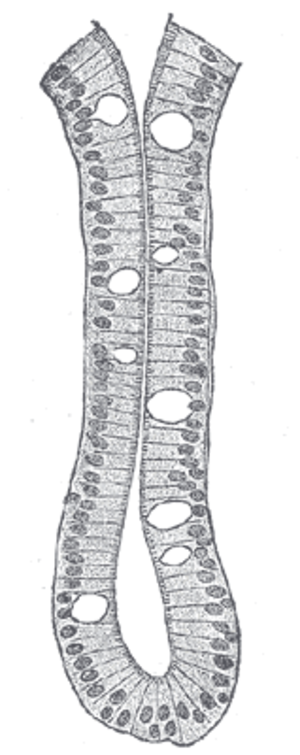
Une cellule caliciforme ou cellule en gobelet, parfois dénommée aussi cellule à mucus, cellule muqueuse à pôle apical ouvert ou cellule mucipare est une cellule en forme de vase allongé spécialisée dans la synthèse du mucus. Ces cellules épithéliales glandulaires sécrètent de la mucine empaquetée dans les granules de sécrétion stockés au pôle apical, puis libérée dans la lumière intestinale pour former le gel de mucus.
Les cryptes de Lieberkühn, Cryptes du colon sont des cellules caliciformes de l'épithélium de l'intestin grêle et du côlon, cellules qui s'invaginent sous forme de cryptes et qui sont des glandes exocrines tubuleuses droites.